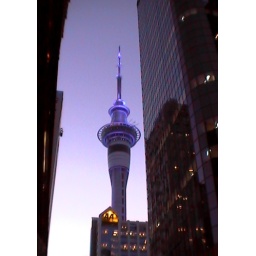
The sky tower in Auckland